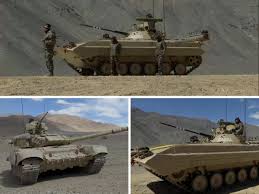
Label: T-90